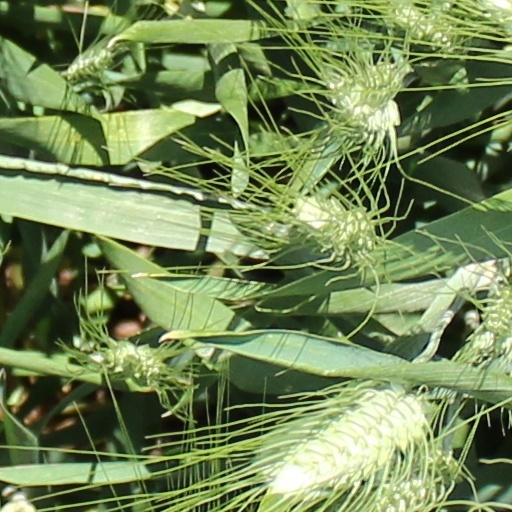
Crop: wheat